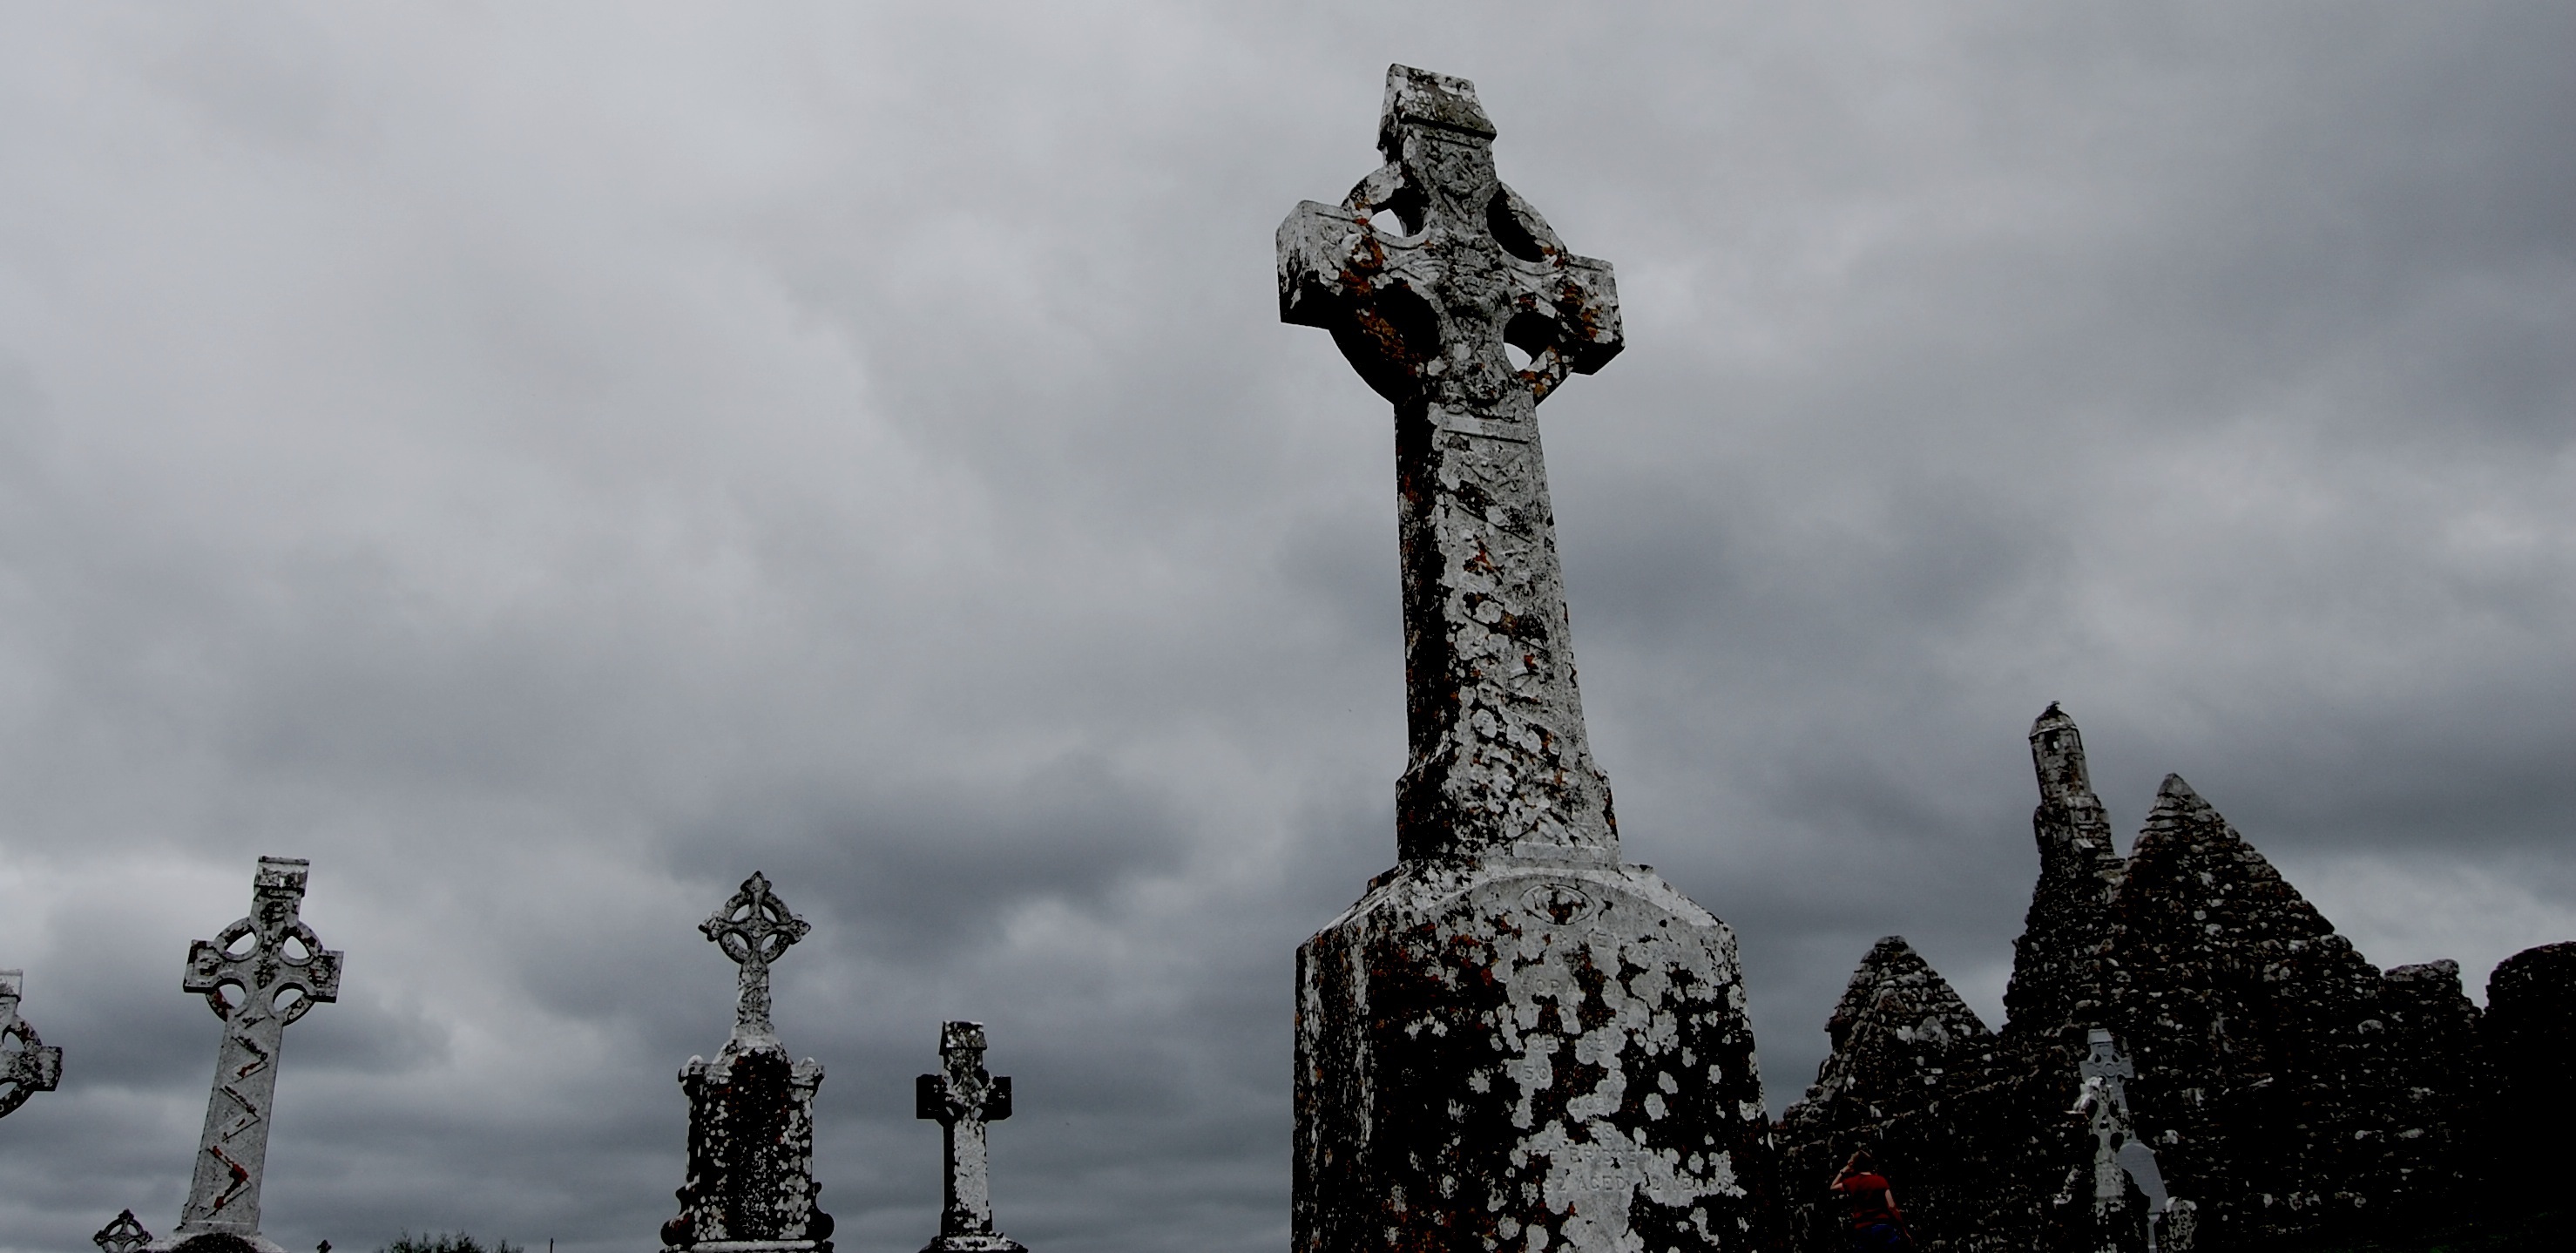
snow, winter, cloud, sky, monument, statue, tower, landmark, cemetery, ruin, sculpture, art, temple, spire, ireland, crosses, celtic crosses, clonmacnoise castle